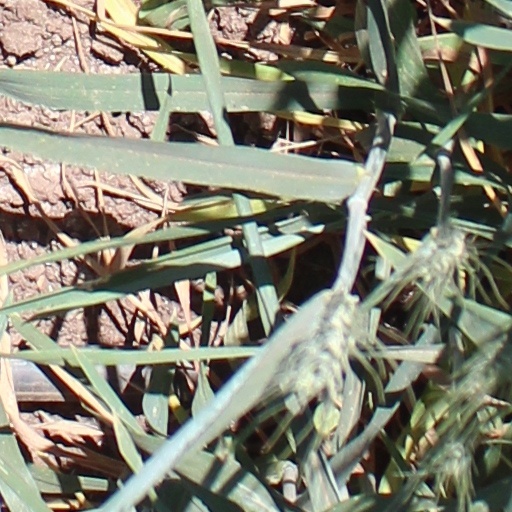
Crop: wheat